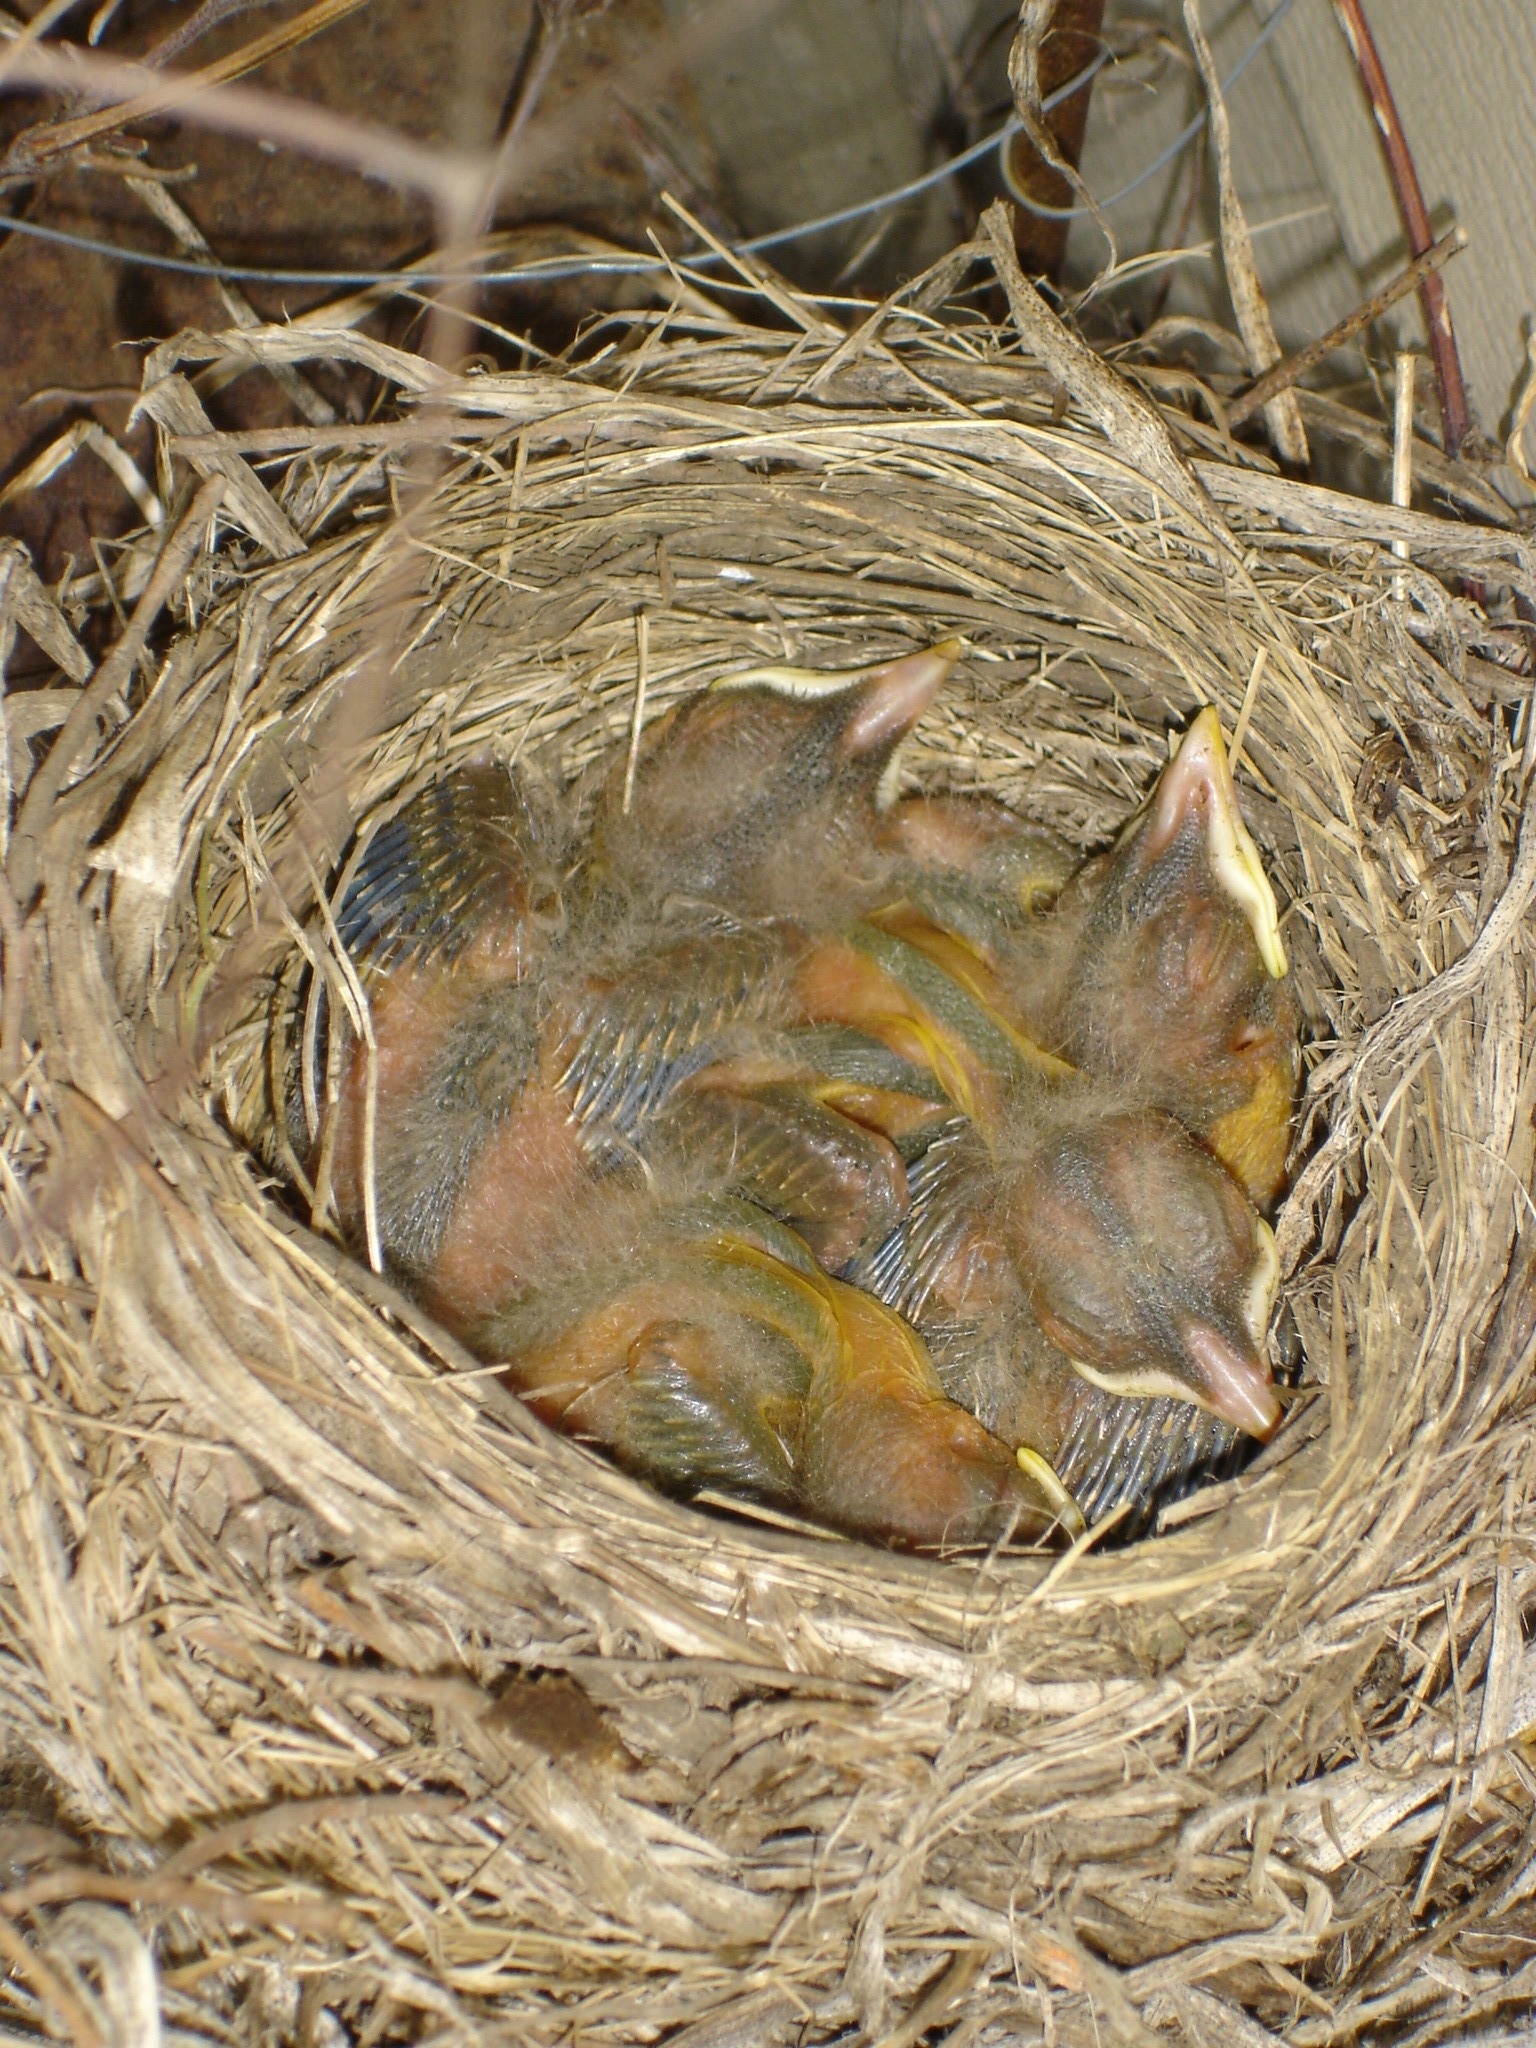
nature, outdoor, wilderness, branch, animal, wildlife, wild, beak, mammal, freedom, baby, feather, avian, fauna, majestic, birds, wings, bird nest, vertebrate, creature, nest, robins, old world flycatcher, perching bird